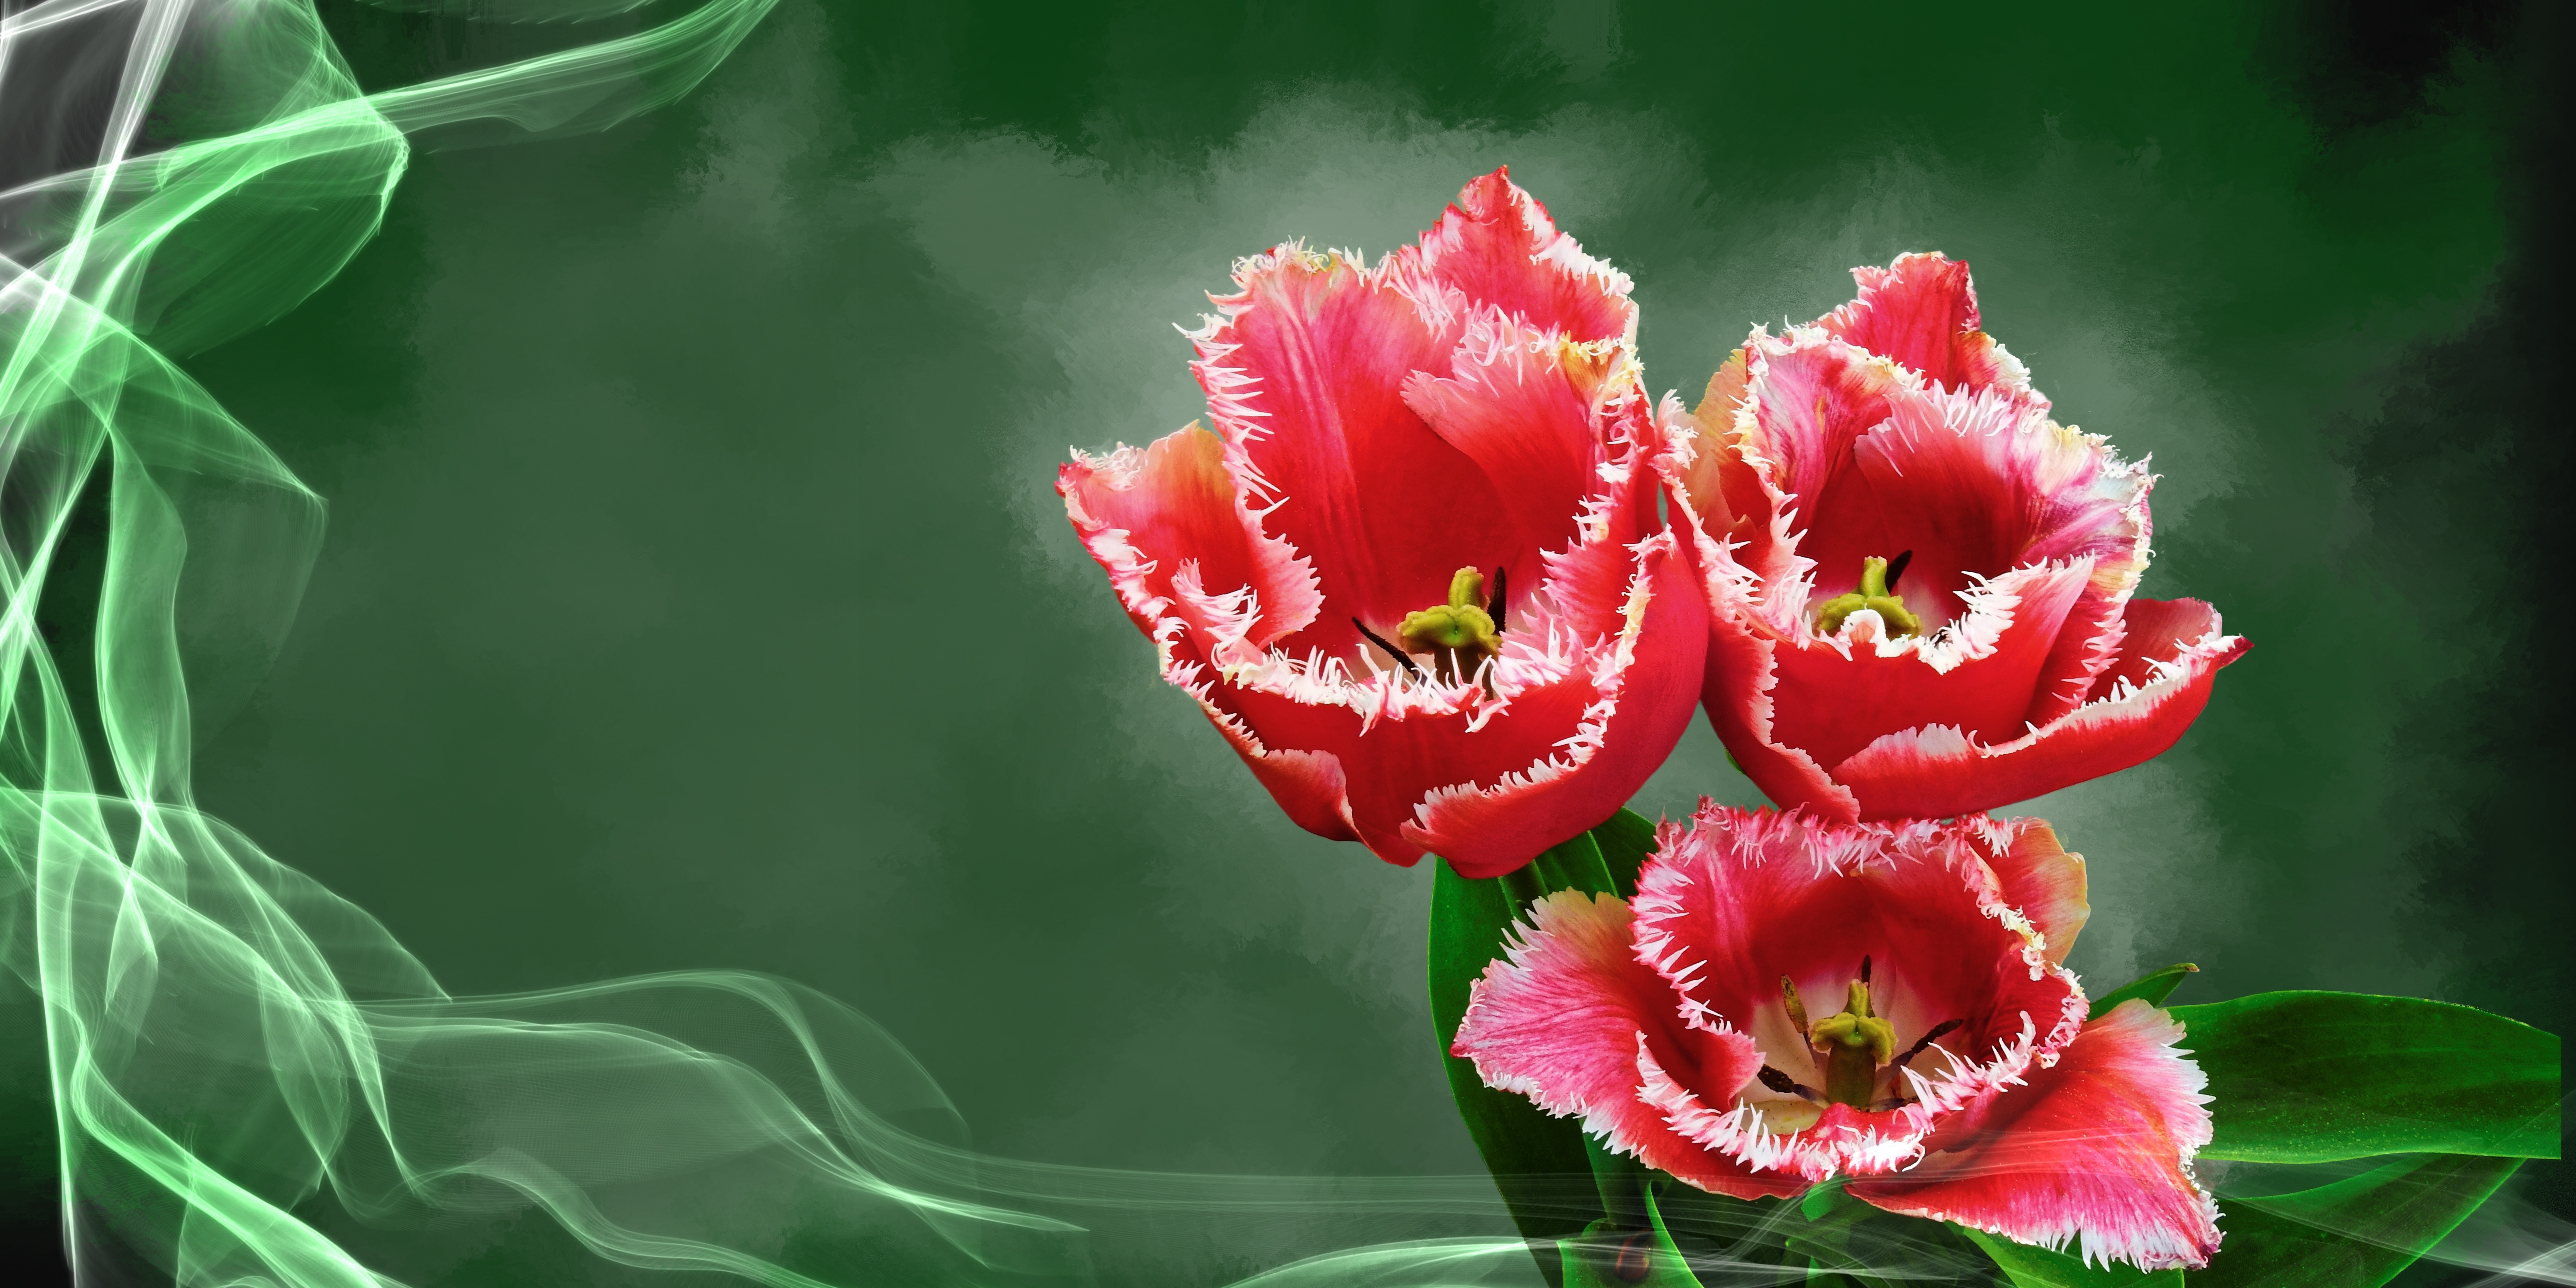
blossom, plant, flower, petal, bloom, tulip, spring, red, botany, flora, map, thank you, background, wallpaper, postcard, birthday, greeting, greeting card, macro photography, flowering plant, mother's day, plant stem, land plant